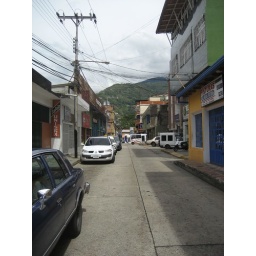
My cross street in Merida.